Loyal Legion of Loggers and Lumbermen

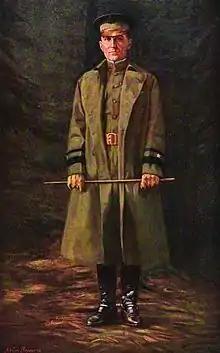
Col. Brice Disque, later a Brigadier General, is credited with having devised the plan for the Loyal Legion of Loggers and Lumbermen.

On November 2, Disque returned to Washington, DC to win approval for his plan from Wilson administration officials, including Secretary of War Newton D. Baker. Disque's plan was rapidly approved and 100 officers were committed to the effort to put the Pacific Northwest lumber industry under military control.